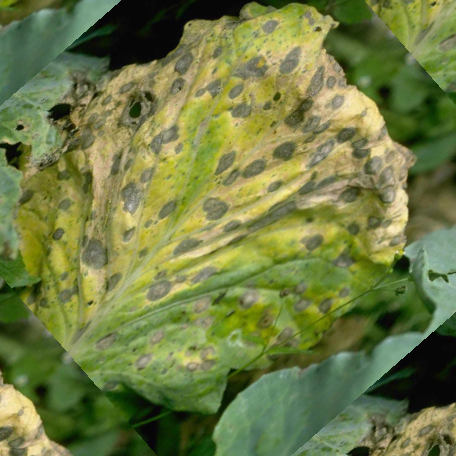
Label: Downy Mildew